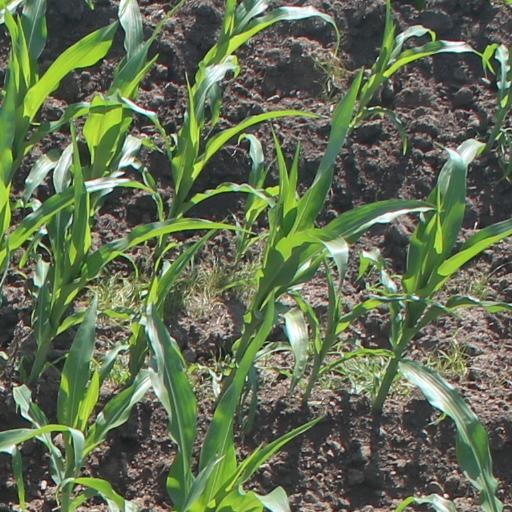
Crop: maize; corn